Seochon

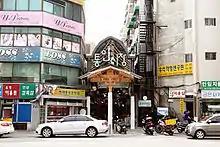
Main entrance of Tongin Market

Located in Hyoja-dong, the Tongin Market dates back to 1941 when Korea was still under Japanese rule. After the Korean War, the market grew, and stalls in the market grew in demand. The market now contains over 70 stores, including several restaurants and a grocery store for tourists.